Aimer

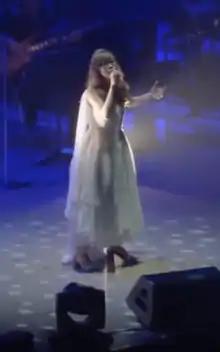
Aimer performing the song "StarRingChild" in a concert with composer Hiroyuki Sawano in 2015

is a Japanese pop singer and lyricist signed to Sacra Music and managed by Agehasprings. Her stage name comes from the French verb 'to love'. Aimer uses the name aimerrhythm for lyrics credits.